Osijek Campaign

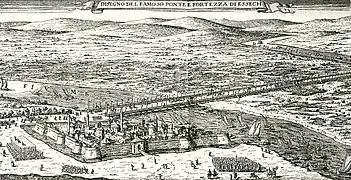
The fortified town of Osijek and its wooden bridge in 1687.

Osijek Campaign of 1685 was a successful Habsburg-Croatian raid towards the town of Osijek in Ottoman held Slavonia. Although the campaign inside enemy territory ended in a tactical victory for Habsburg-Croatian troops, James Leslie - the general in charge, decided for a tactical withdrawal after reaching Osijek and defeating one Ottoman army there, because he lacked sufficient heavy weapons to besiege Osijek's main fort.